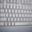
Label: keyboard